Qala (film)

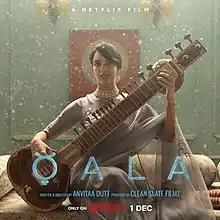
Official poster

Qala is a 2022 Indian Hindi-language period psychological drama film, written and directed by Anvita Dutt. The film is produced by Karnesh Sharma under Clean Slate Filmz and stars Tripti Dimri, Swastika Mukherjee, and Babil Khan in his film debut.